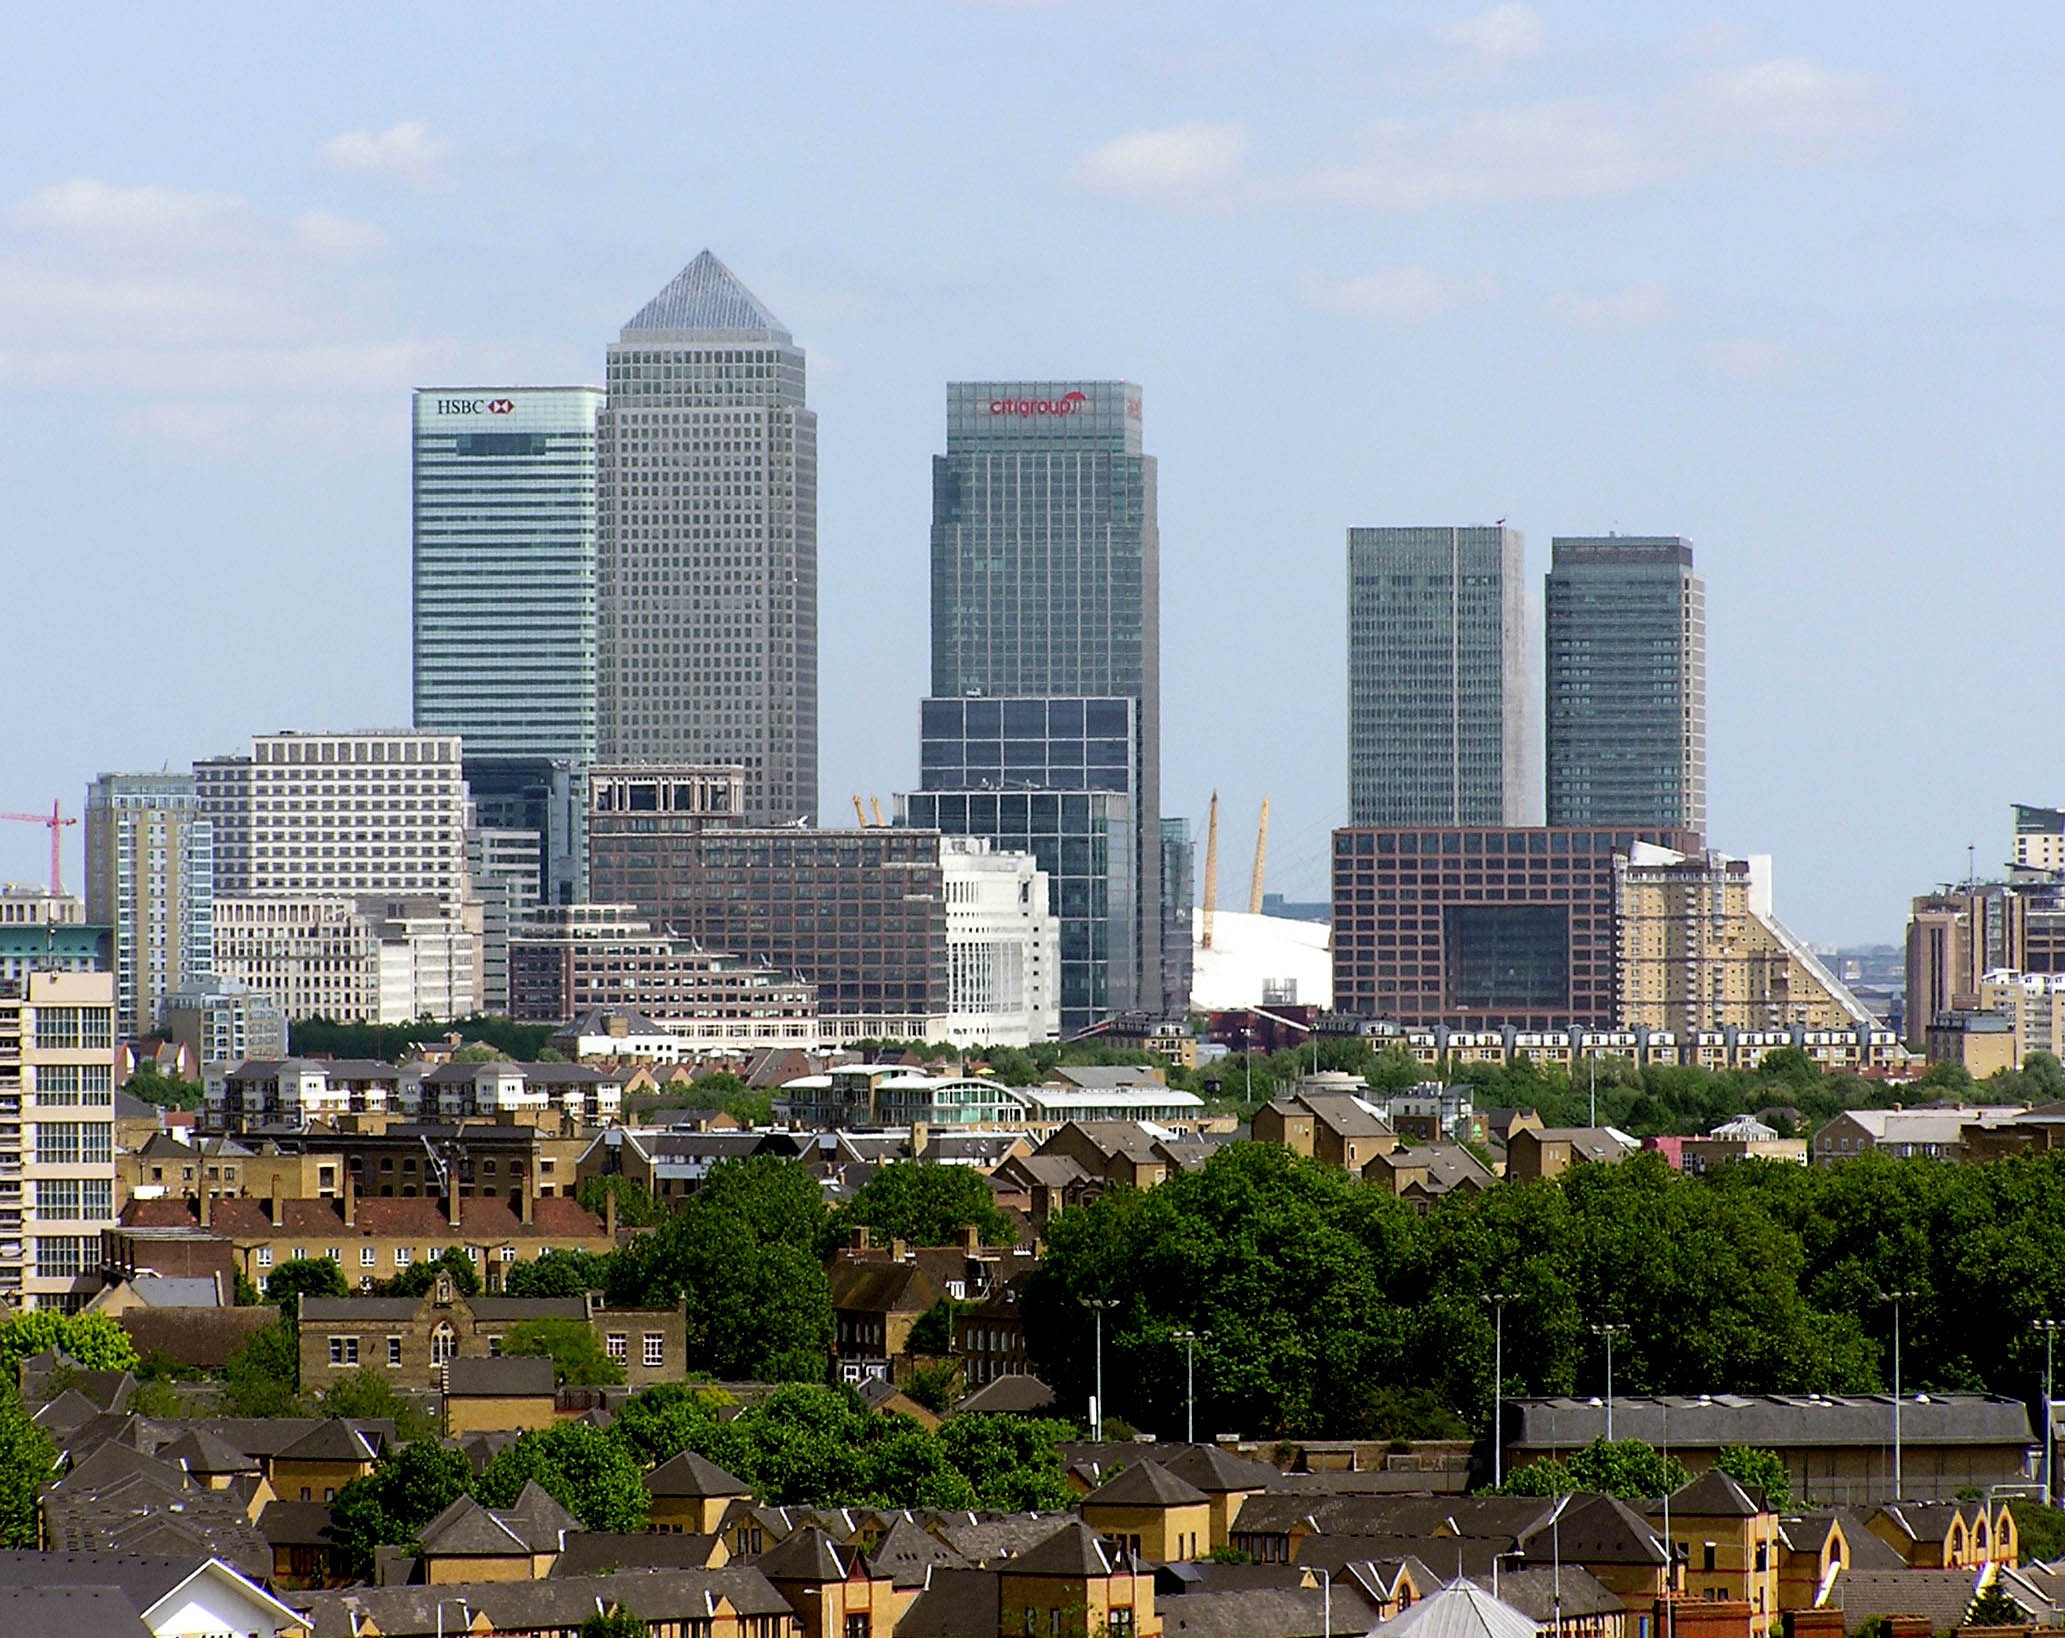
landscape, architecture, skyline, city, skyscraper, urban, cityscape, downtown, europe, tower, landmark, business, metropolitan, tower block, uk, england, london, skyscrapers, offices, metropolis, condominium, neighbourhood, bird's eye view, canary wharf, urban area, residential area, geographical feature, human settlement, metropolitan area